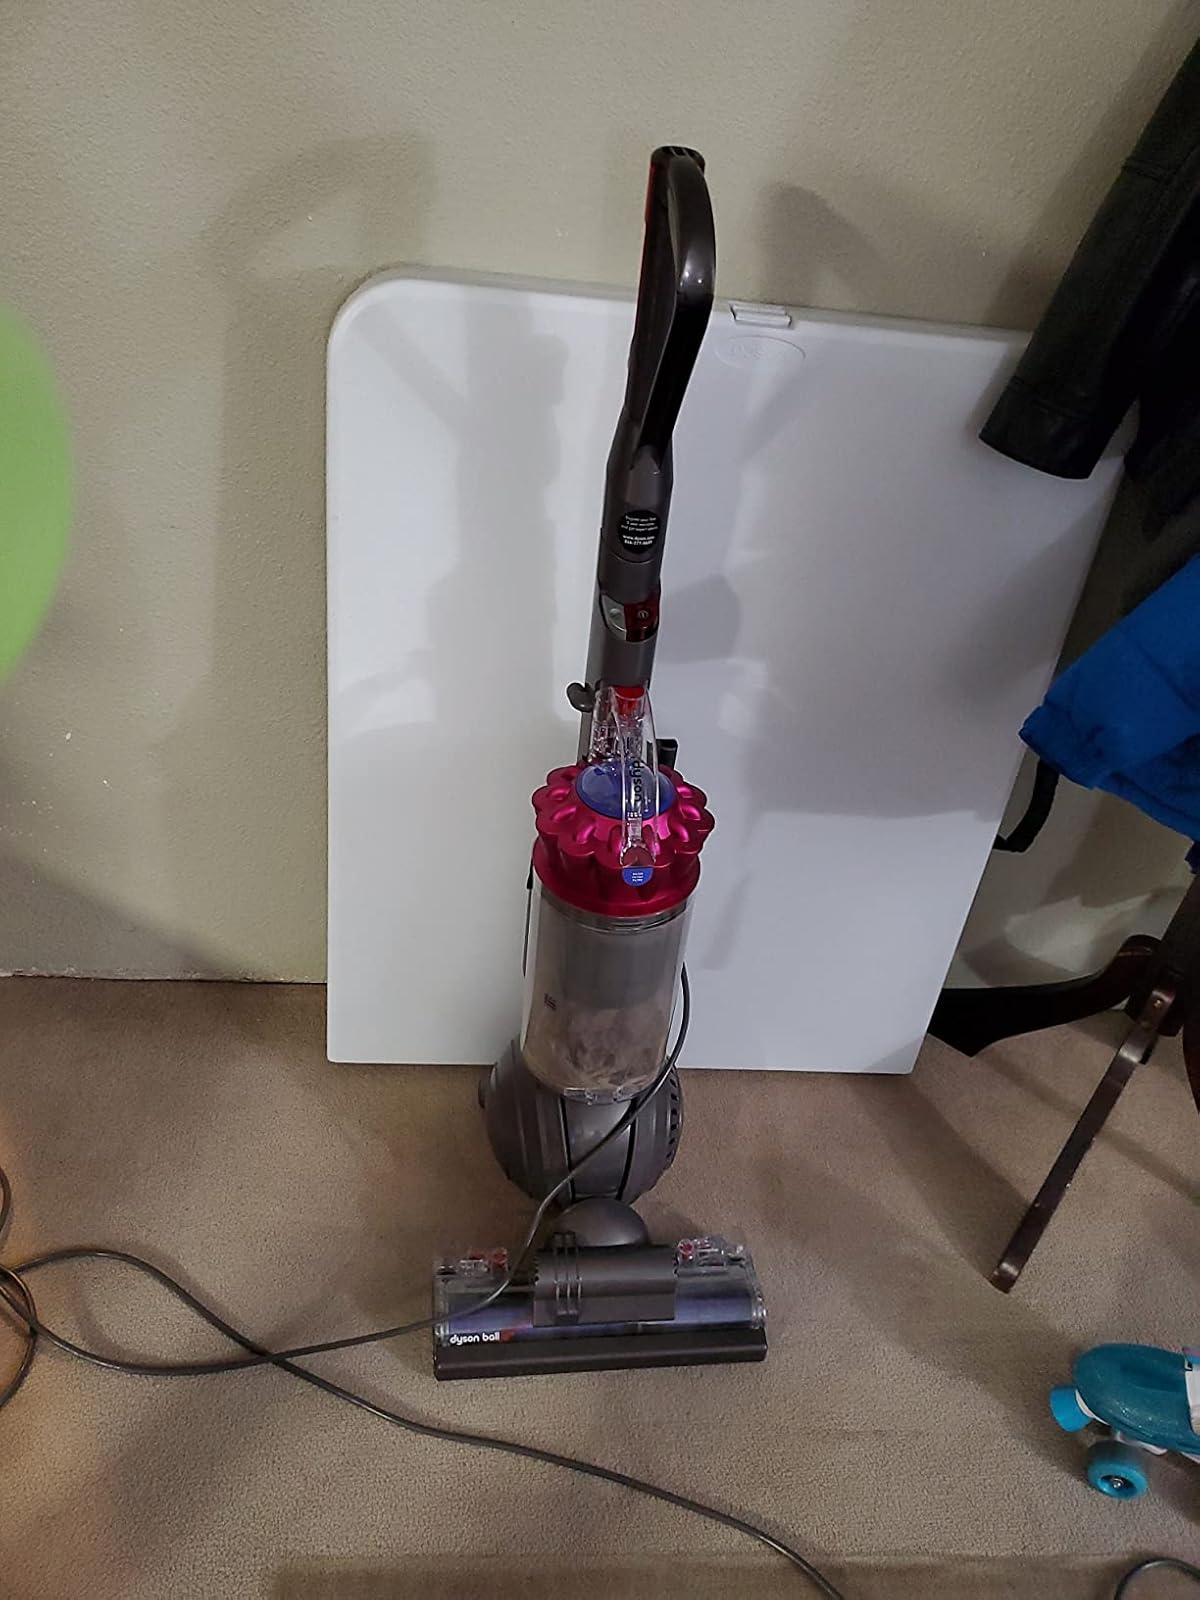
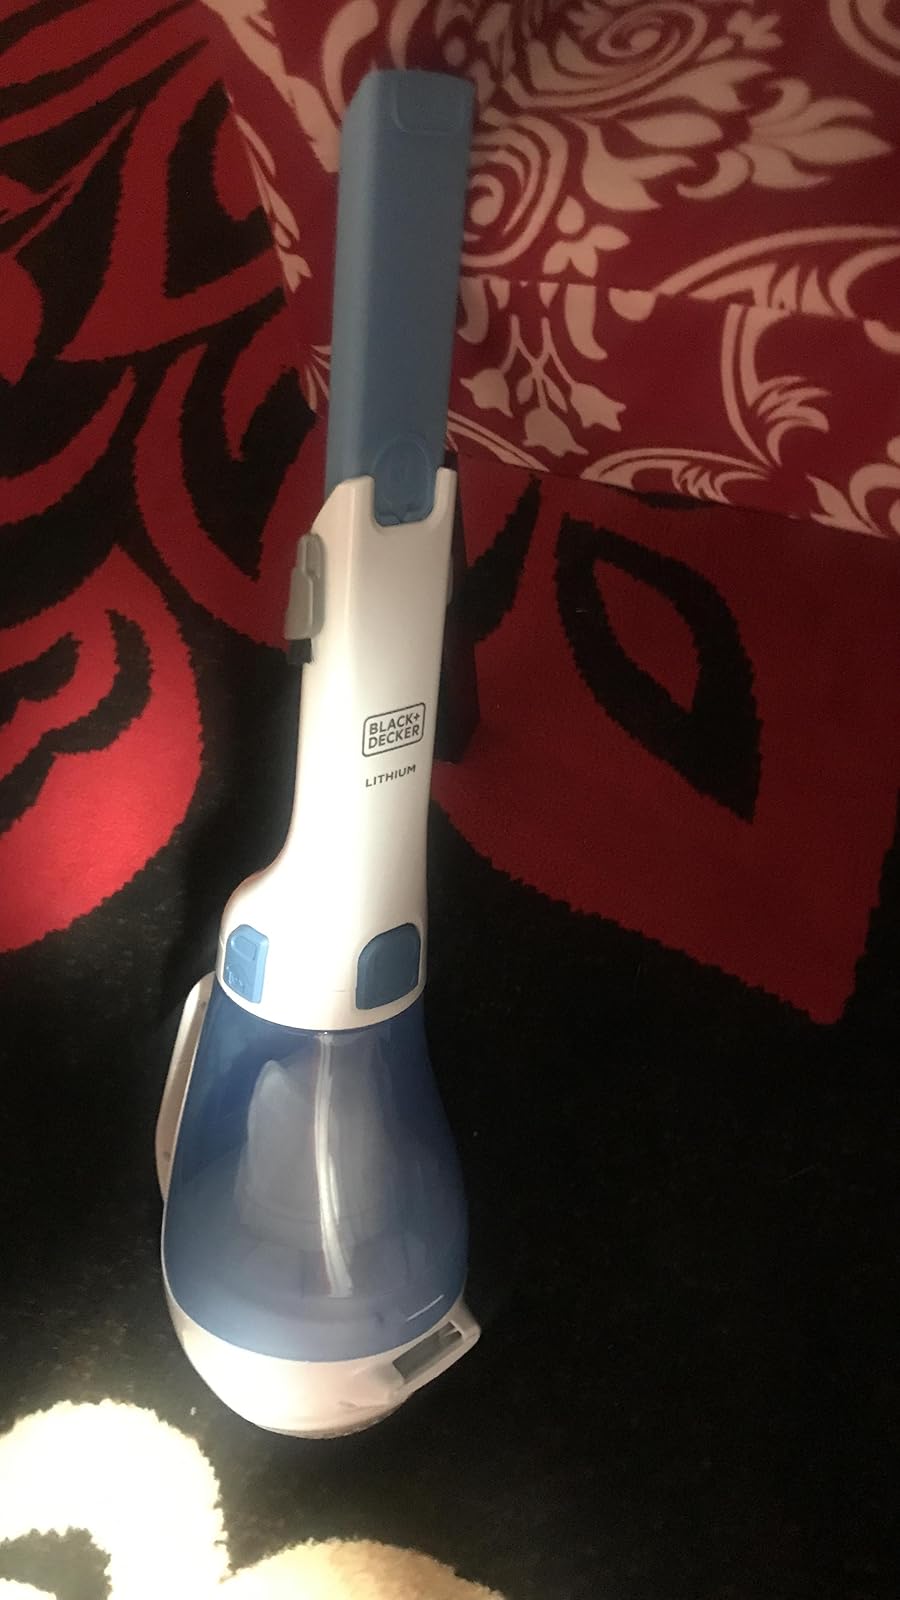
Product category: items_vacuum
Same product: no